Olmeta

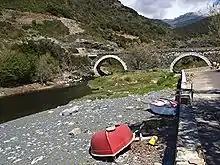
Double-arched Genoese bridge

The Genoese built the Negru Bridge across the Olmeta river to carry the old road to Saint-Florent.